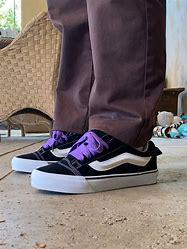
Brand: Vans
Model: KNU Skool